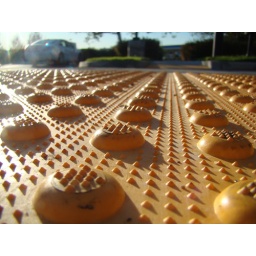
jack in the box road bumps